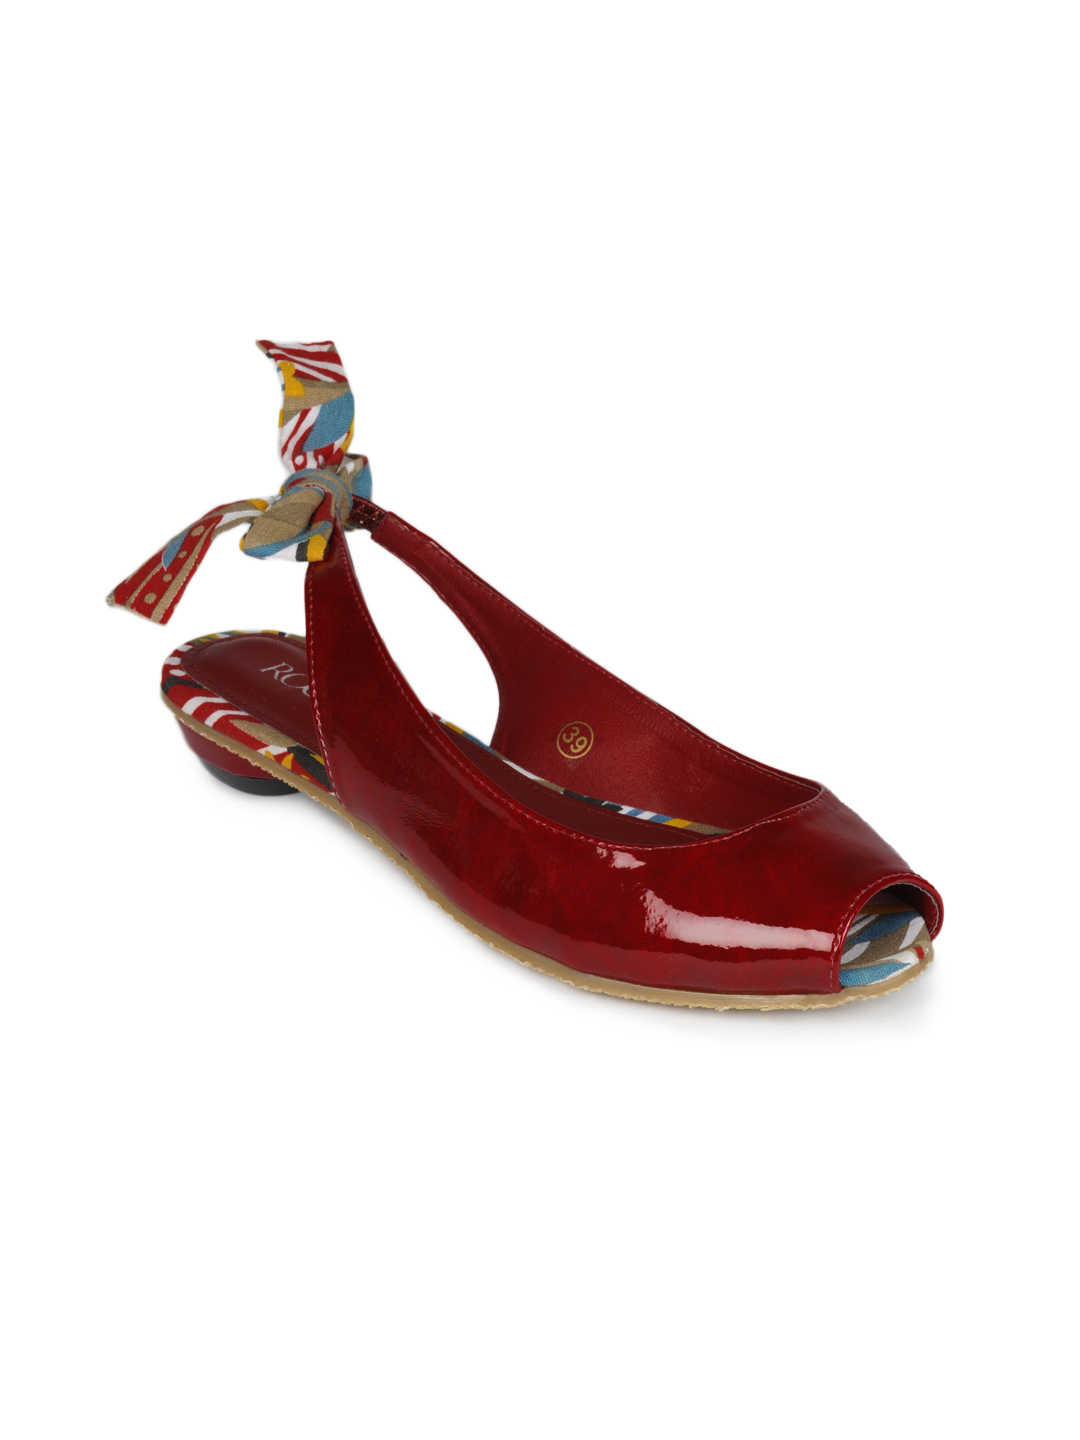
Rocia Women Red Heels
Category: Footwear / Shoes / Heels
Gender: Women
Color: Red
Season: Winter 2012
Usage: Casual